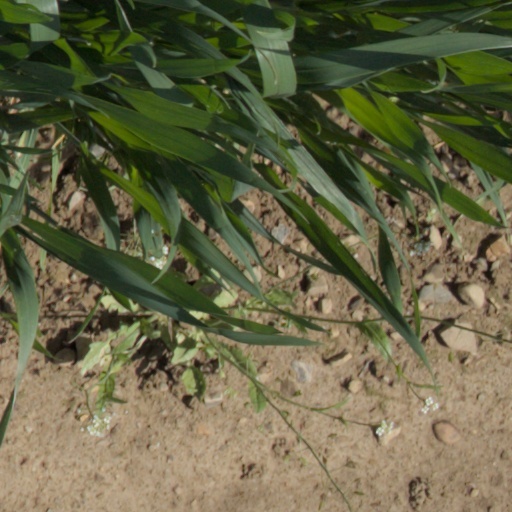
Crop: wheat